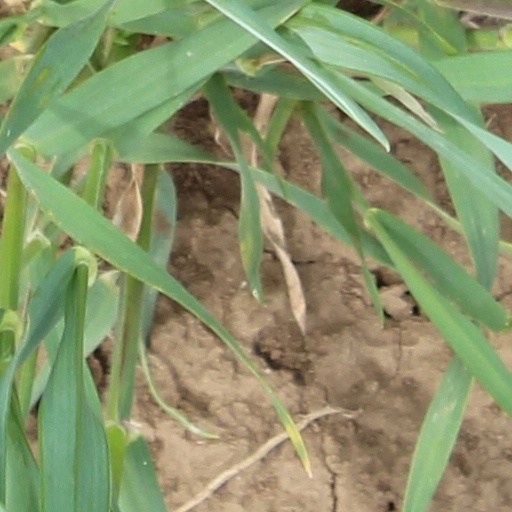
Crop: wheat